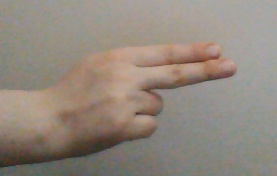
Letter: ain